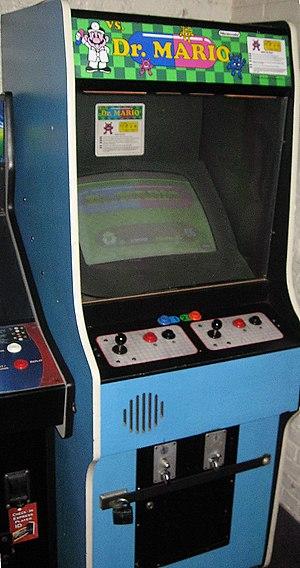
Dr. Mario est un jeu vidéo de puzzle développé et édité par Nintendo, sorti sur NES et Game Boy en 1990. Il a été conçu par Gunpei Yokoi et produit par Takahiro Harada ; la musique a été composée par Hirokazu Tanaka.
Le Vs. System est un système de jeux vidéo aux salles d'arcade, créé par la société japonaise Nintendo en 1984, sur la base de la console de salon NES.